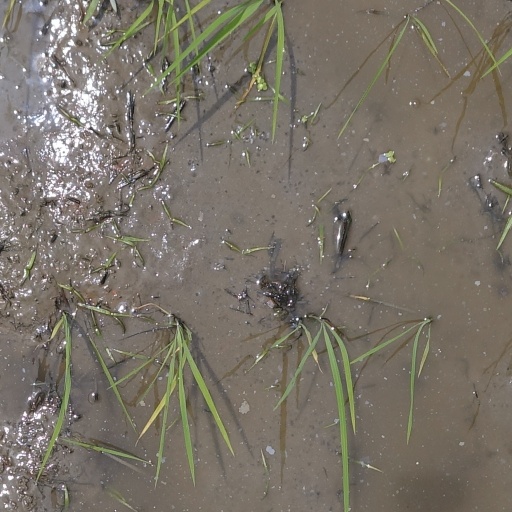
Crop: rice